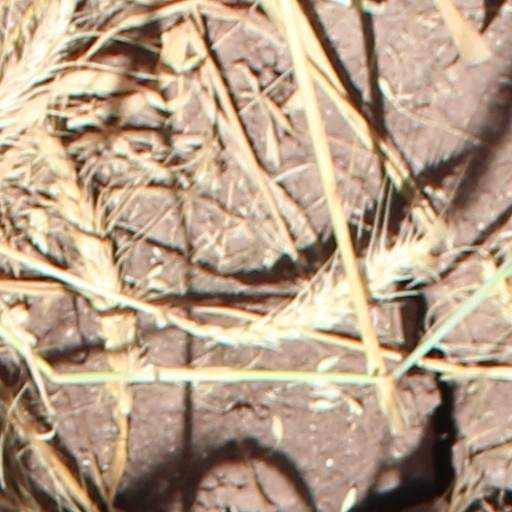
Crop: wheat